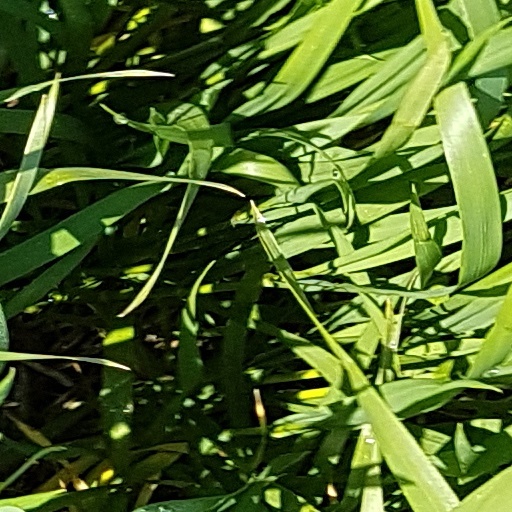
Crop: wheat